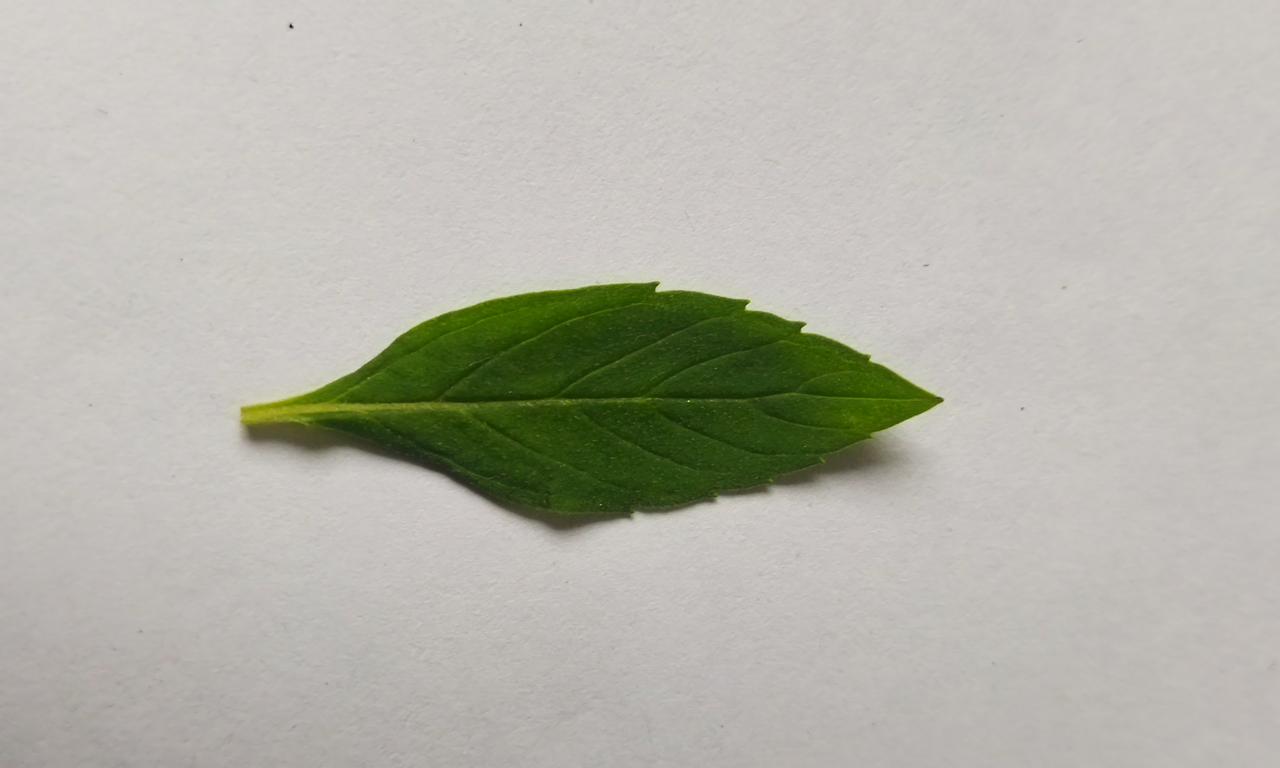
Label: Fresh